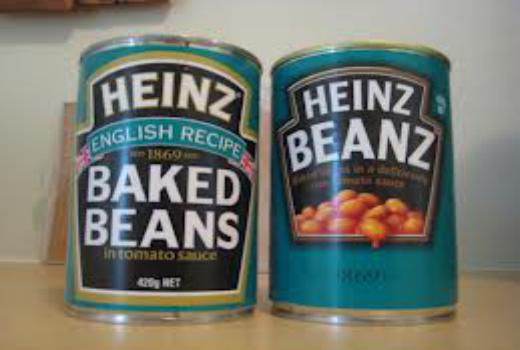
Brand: Heinz Baked Beans
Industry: Food